Inman Line

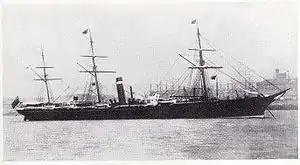
"City of Paris" of 1866 was Inman's first liner that matched the speed of Cunard Line's express ships

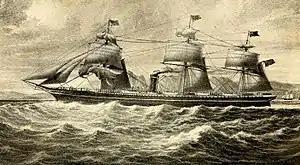
"City of Brussels", 1869

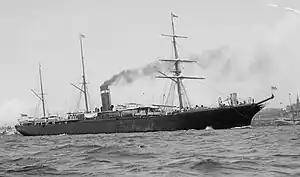
"City of Berlin" (1875)

With the celebrated of 1866, the company ordered five express liners that matched the speed of Cunard's best. In 1867, responsibility for mail contracts was transferred from the Admiralty to the Post Office and opened for bid. Inman was awarded one of the three weekly New York mail services and the fortnightly route to Halifax, Nova Scotia formerly held by Cunard. While Cunard continued to receive a subsidy, Inman was paid sea postage. Two years later Inman's New York contract was extended for seven years at an annual subsidy of £35,000, half that of Cunard's subsidy of £70,000 for two weekly New York mail sailings. In 1870, Inman landed 44,100 passengers in New York, almost twice Cunard's 24,500, although Cunard still carried substantially more first-class passengers. Throughout the 1870s, Inman's passage times were shorter than Cunard's. of 1869 beat "Scotia"s eastbound record and in 1875 won the Blue Riband by taking the westbound record.